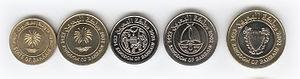
Le dinar bahreïni ou dinar de Bahreïn est la monnaie officielle de Bahreïn depuis 1965 quand il remplace la roupie du Golfe.